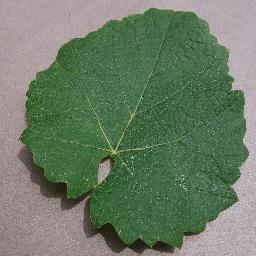
Label: Grape___healthy